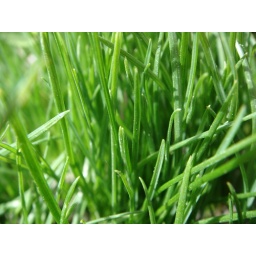
new grass at 3 weeks... trying to fill in some bare spots